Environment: real
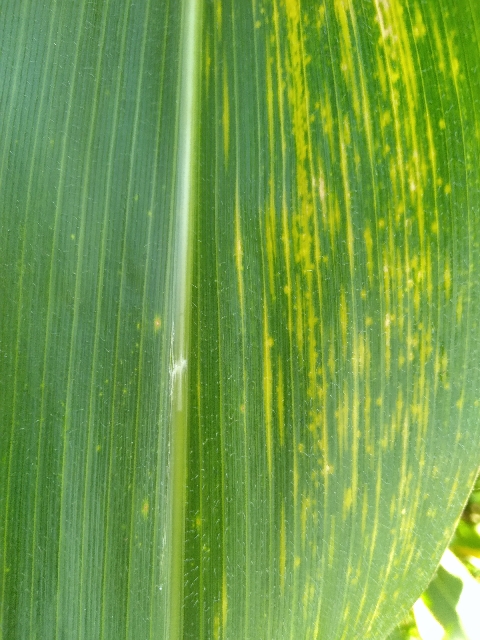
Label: lethal_necrosis